Strategic Air Command in the United Kingdom

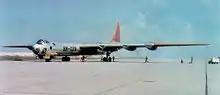
Consolidated B-36B Peacemaker (44-92028) of the 7th Bombardment Wing. B-36s such as this made routine visits to RAF Lakenheath during the 1950s.

Neither the B-29 nor the B-50 had the range to reach distant targets in the Soviet Union, so aerial refuelling techniques were developed. In 1948, 92 B-29s were converted to KB-29M tankers, and 74 B-29s, 57 B-50As and 44 TB-50Bs were modified to receive fuel from tankers. The first tanker units, the 43rd and the 509th Air Refueling Squadron, were formed in 1948, and in May 1949 eleven KB-29Ms of the 509th Air Refueling Squadron were the first to deploy to the UK. They were replaced by tankers of the 43rd Air Refueling Squadron in August and September. In May 1950, the 301st Air Refueling Squadron became the first tanker squadron to deploy all sixteen of its aircraft.